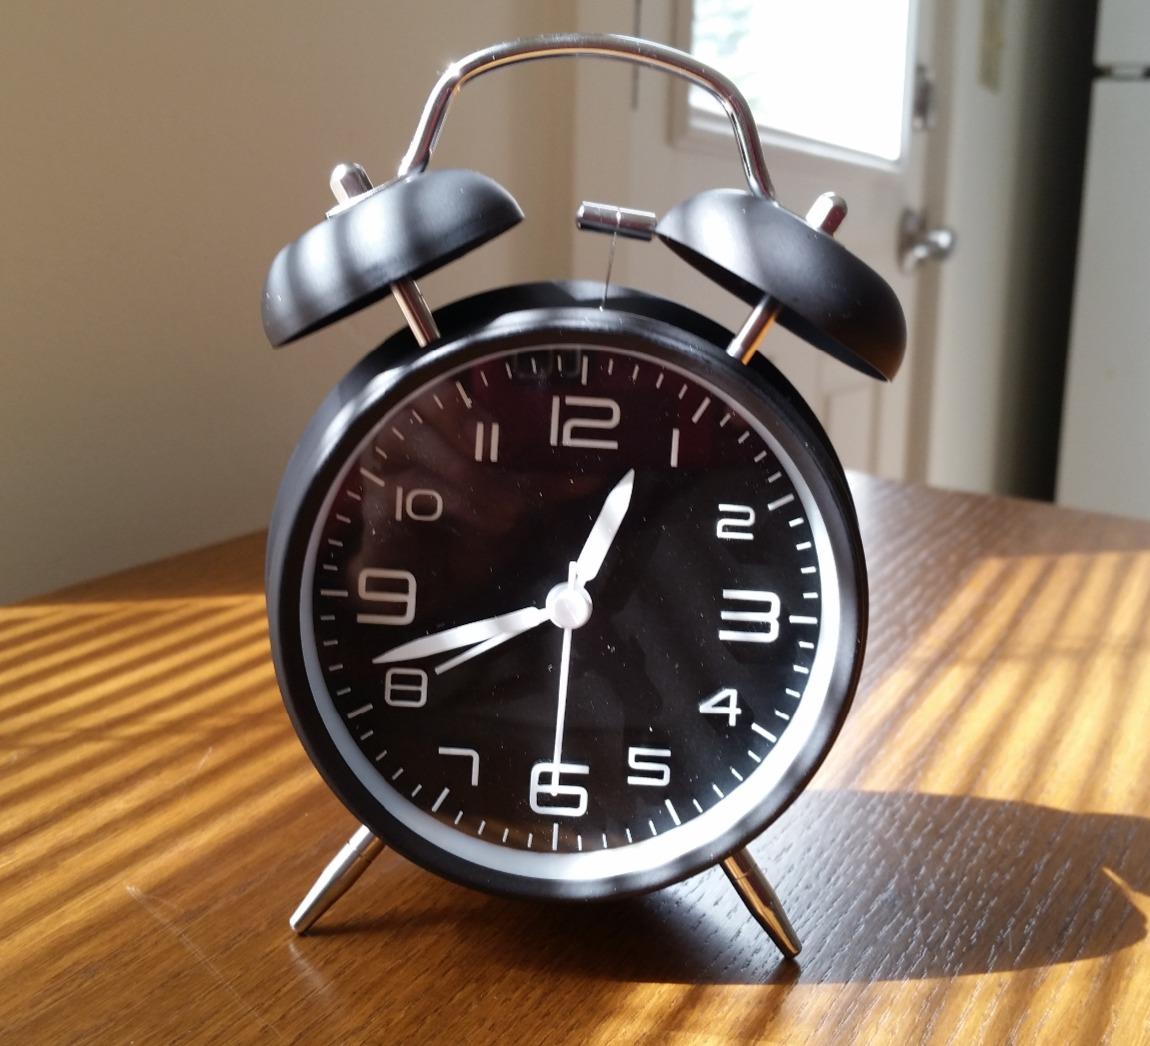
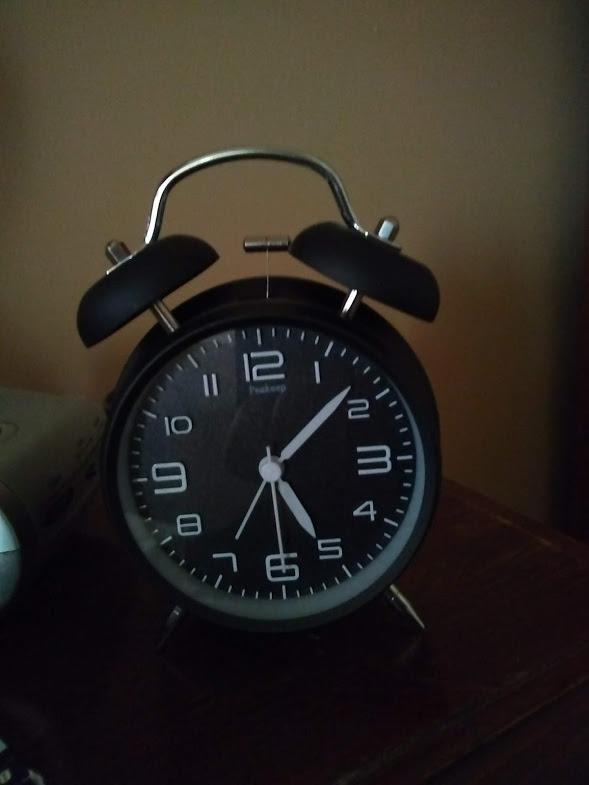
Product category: clock
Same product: yes